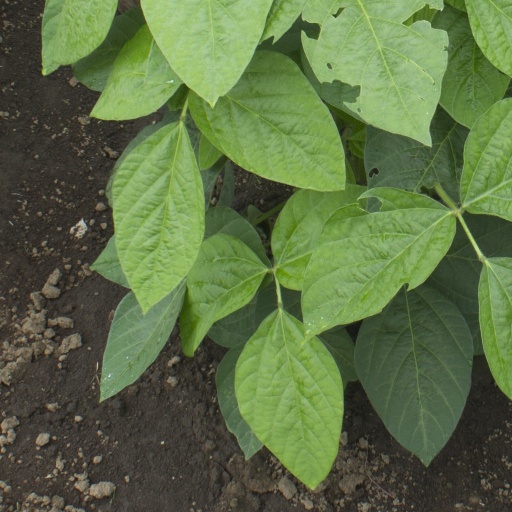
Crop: soybean